SMS Danzig (1851)

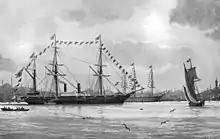
Die preußische Radkorvette S.M.S. DANZIG vor Konstantinopel 1853. Gemälde von Lüder Arenhold (1854-1915) 1905

"Danzig"'s first voyage was on 12 July 1853 to pick up her armament of ten 68-pounder guns from Deptford. The guns had to be picked up directly, since they could not be exported due to the demands of the Crimean War). She had a crew of 220 officers and men.